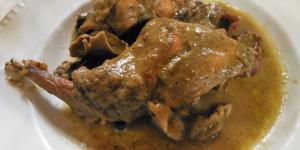
conejo en salsa con setas